BELLMAC-8

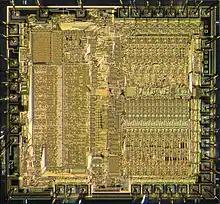
Photograph of the MAC-8 die.

The WE212 used over 7,000 transistors and was implemented on a 5 micron CMOS process, resulting in a die that measured 220x230 mils. It normally ran at 12 V and 2 MHz, resulting in a 200 milliwatt draw, significantly lower than contemporary processors like the 6502 or Z80. A second supply at 5 V was also needed to power the transistor-transistor logic (TTL) portions that interfaced with the rest of the computer hardware.